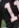
Number: 1